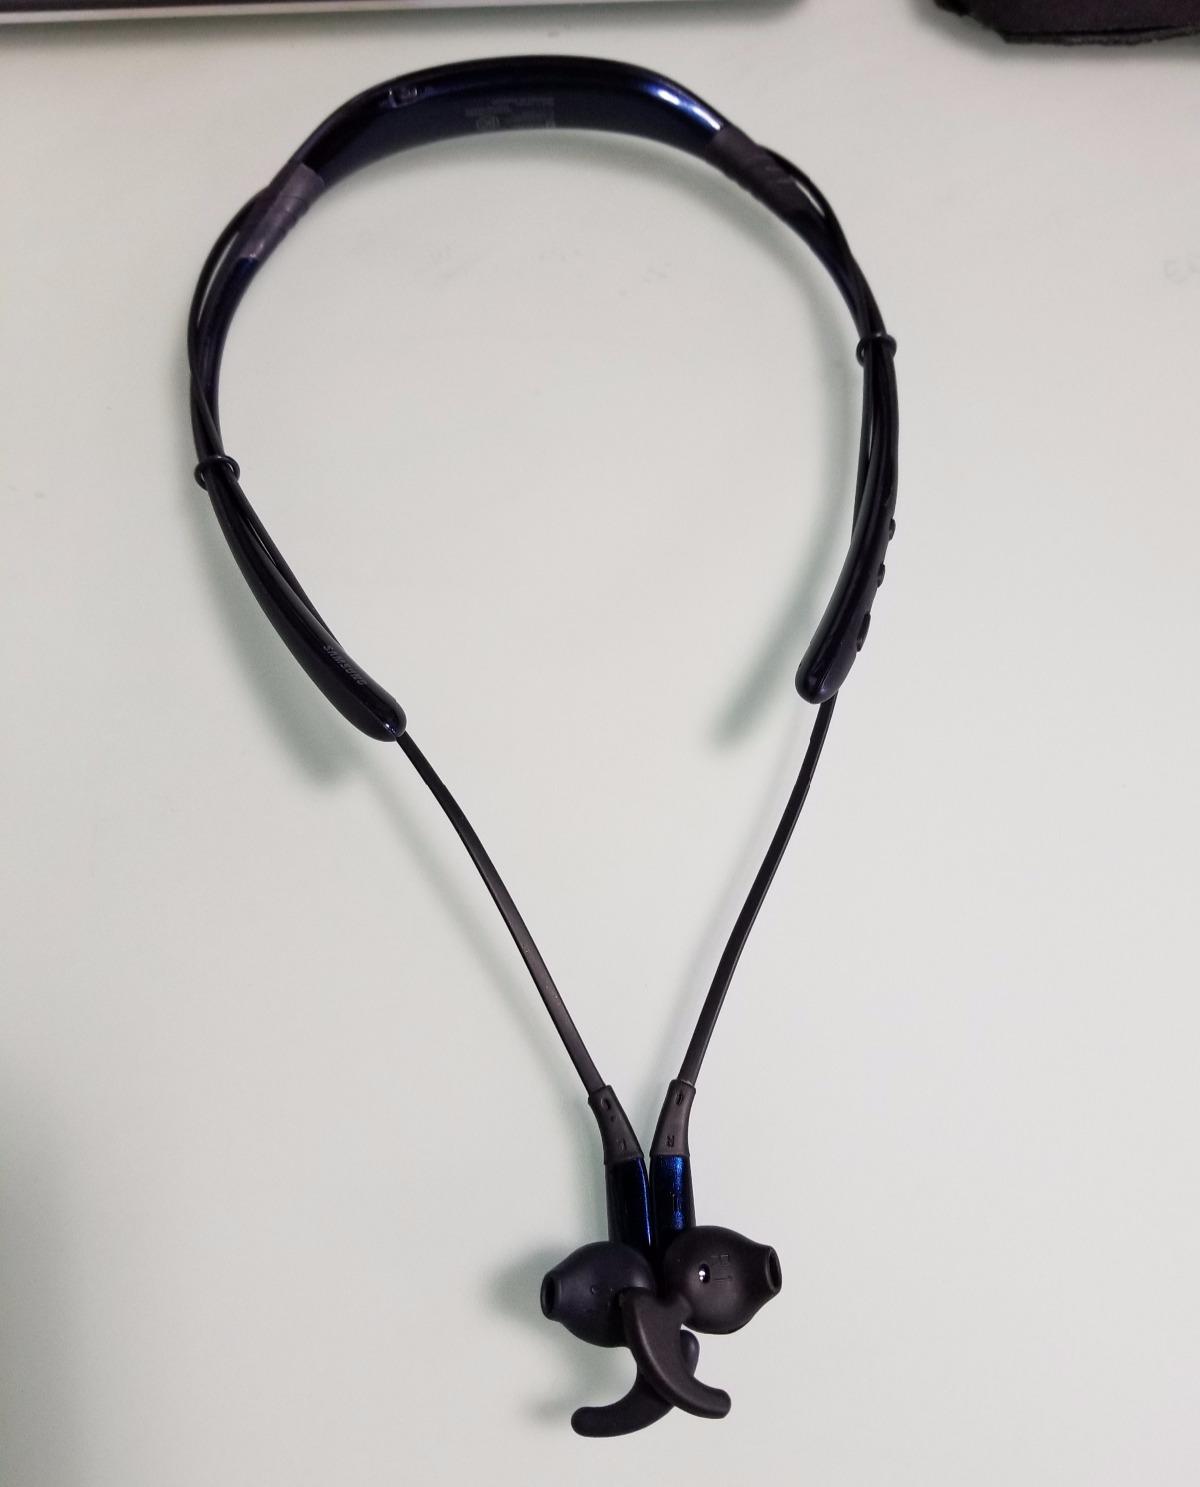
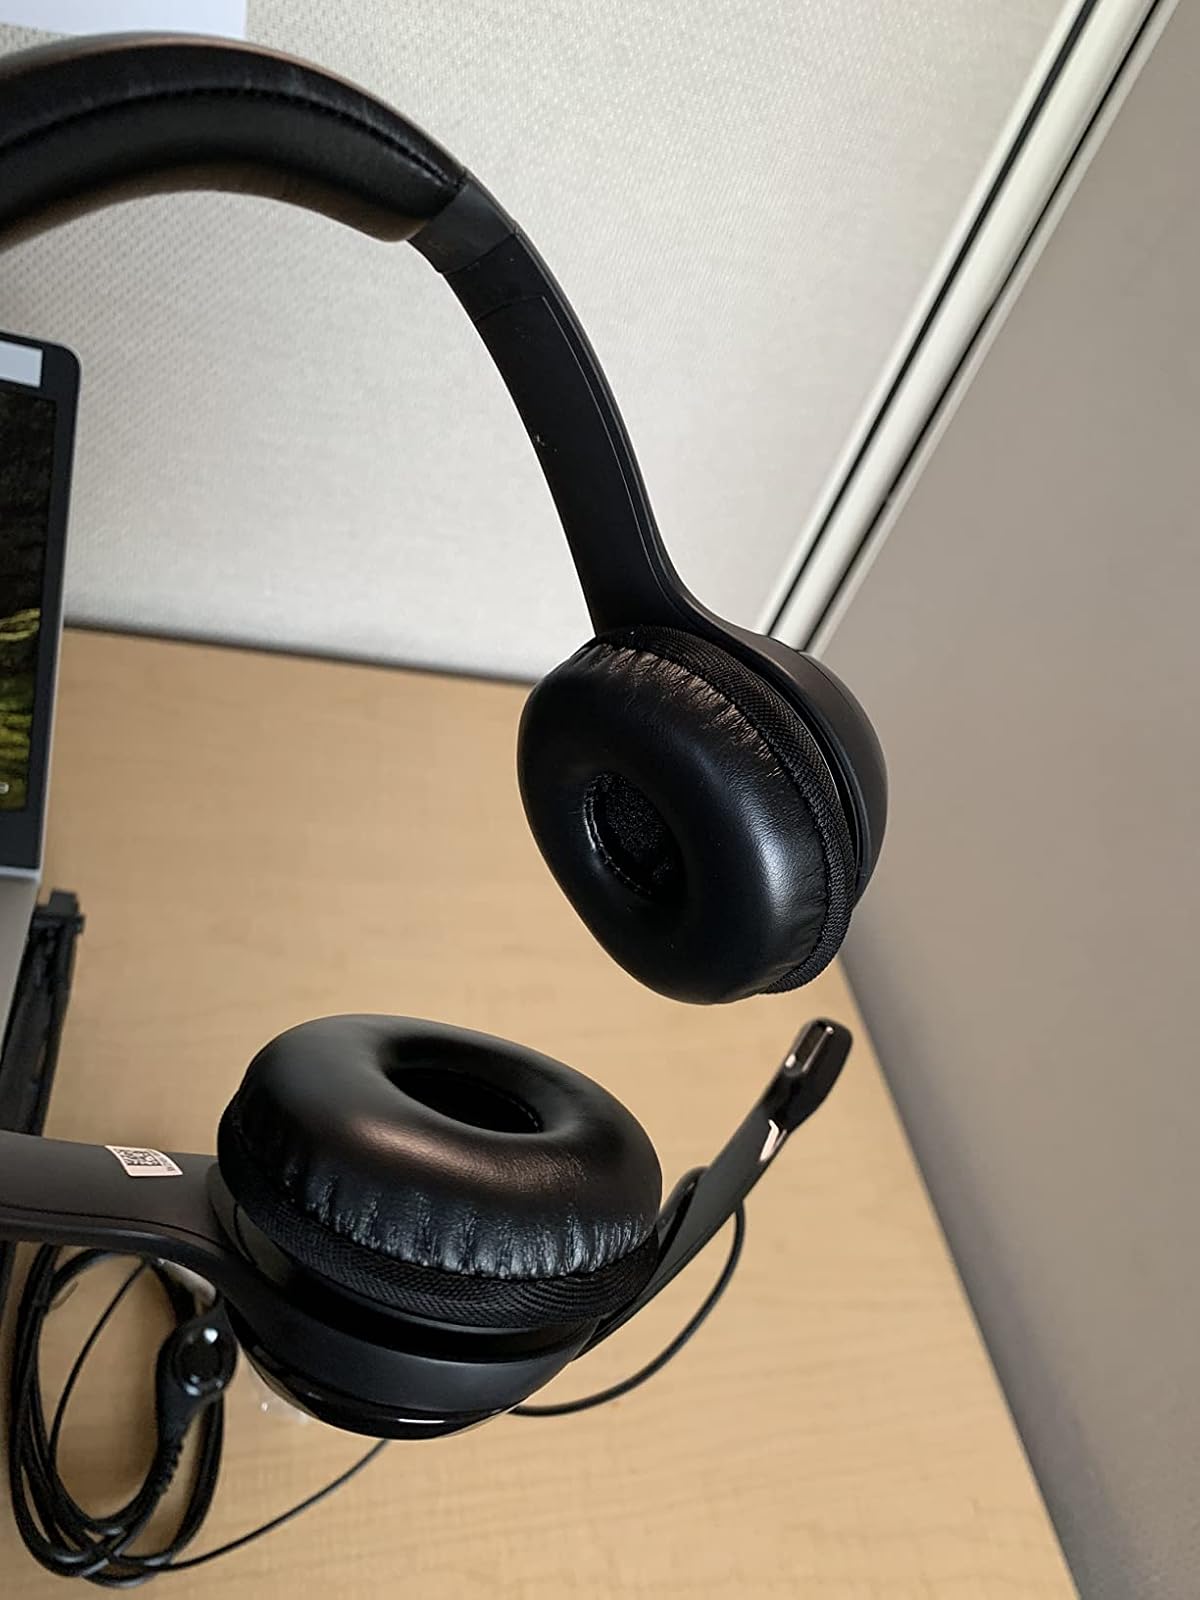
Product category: headphones
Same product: no